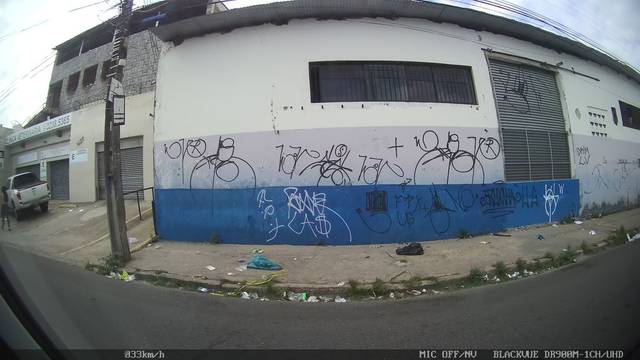
Region: Brazil
Coordinates: -3.722, -38.539